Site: brandenburg
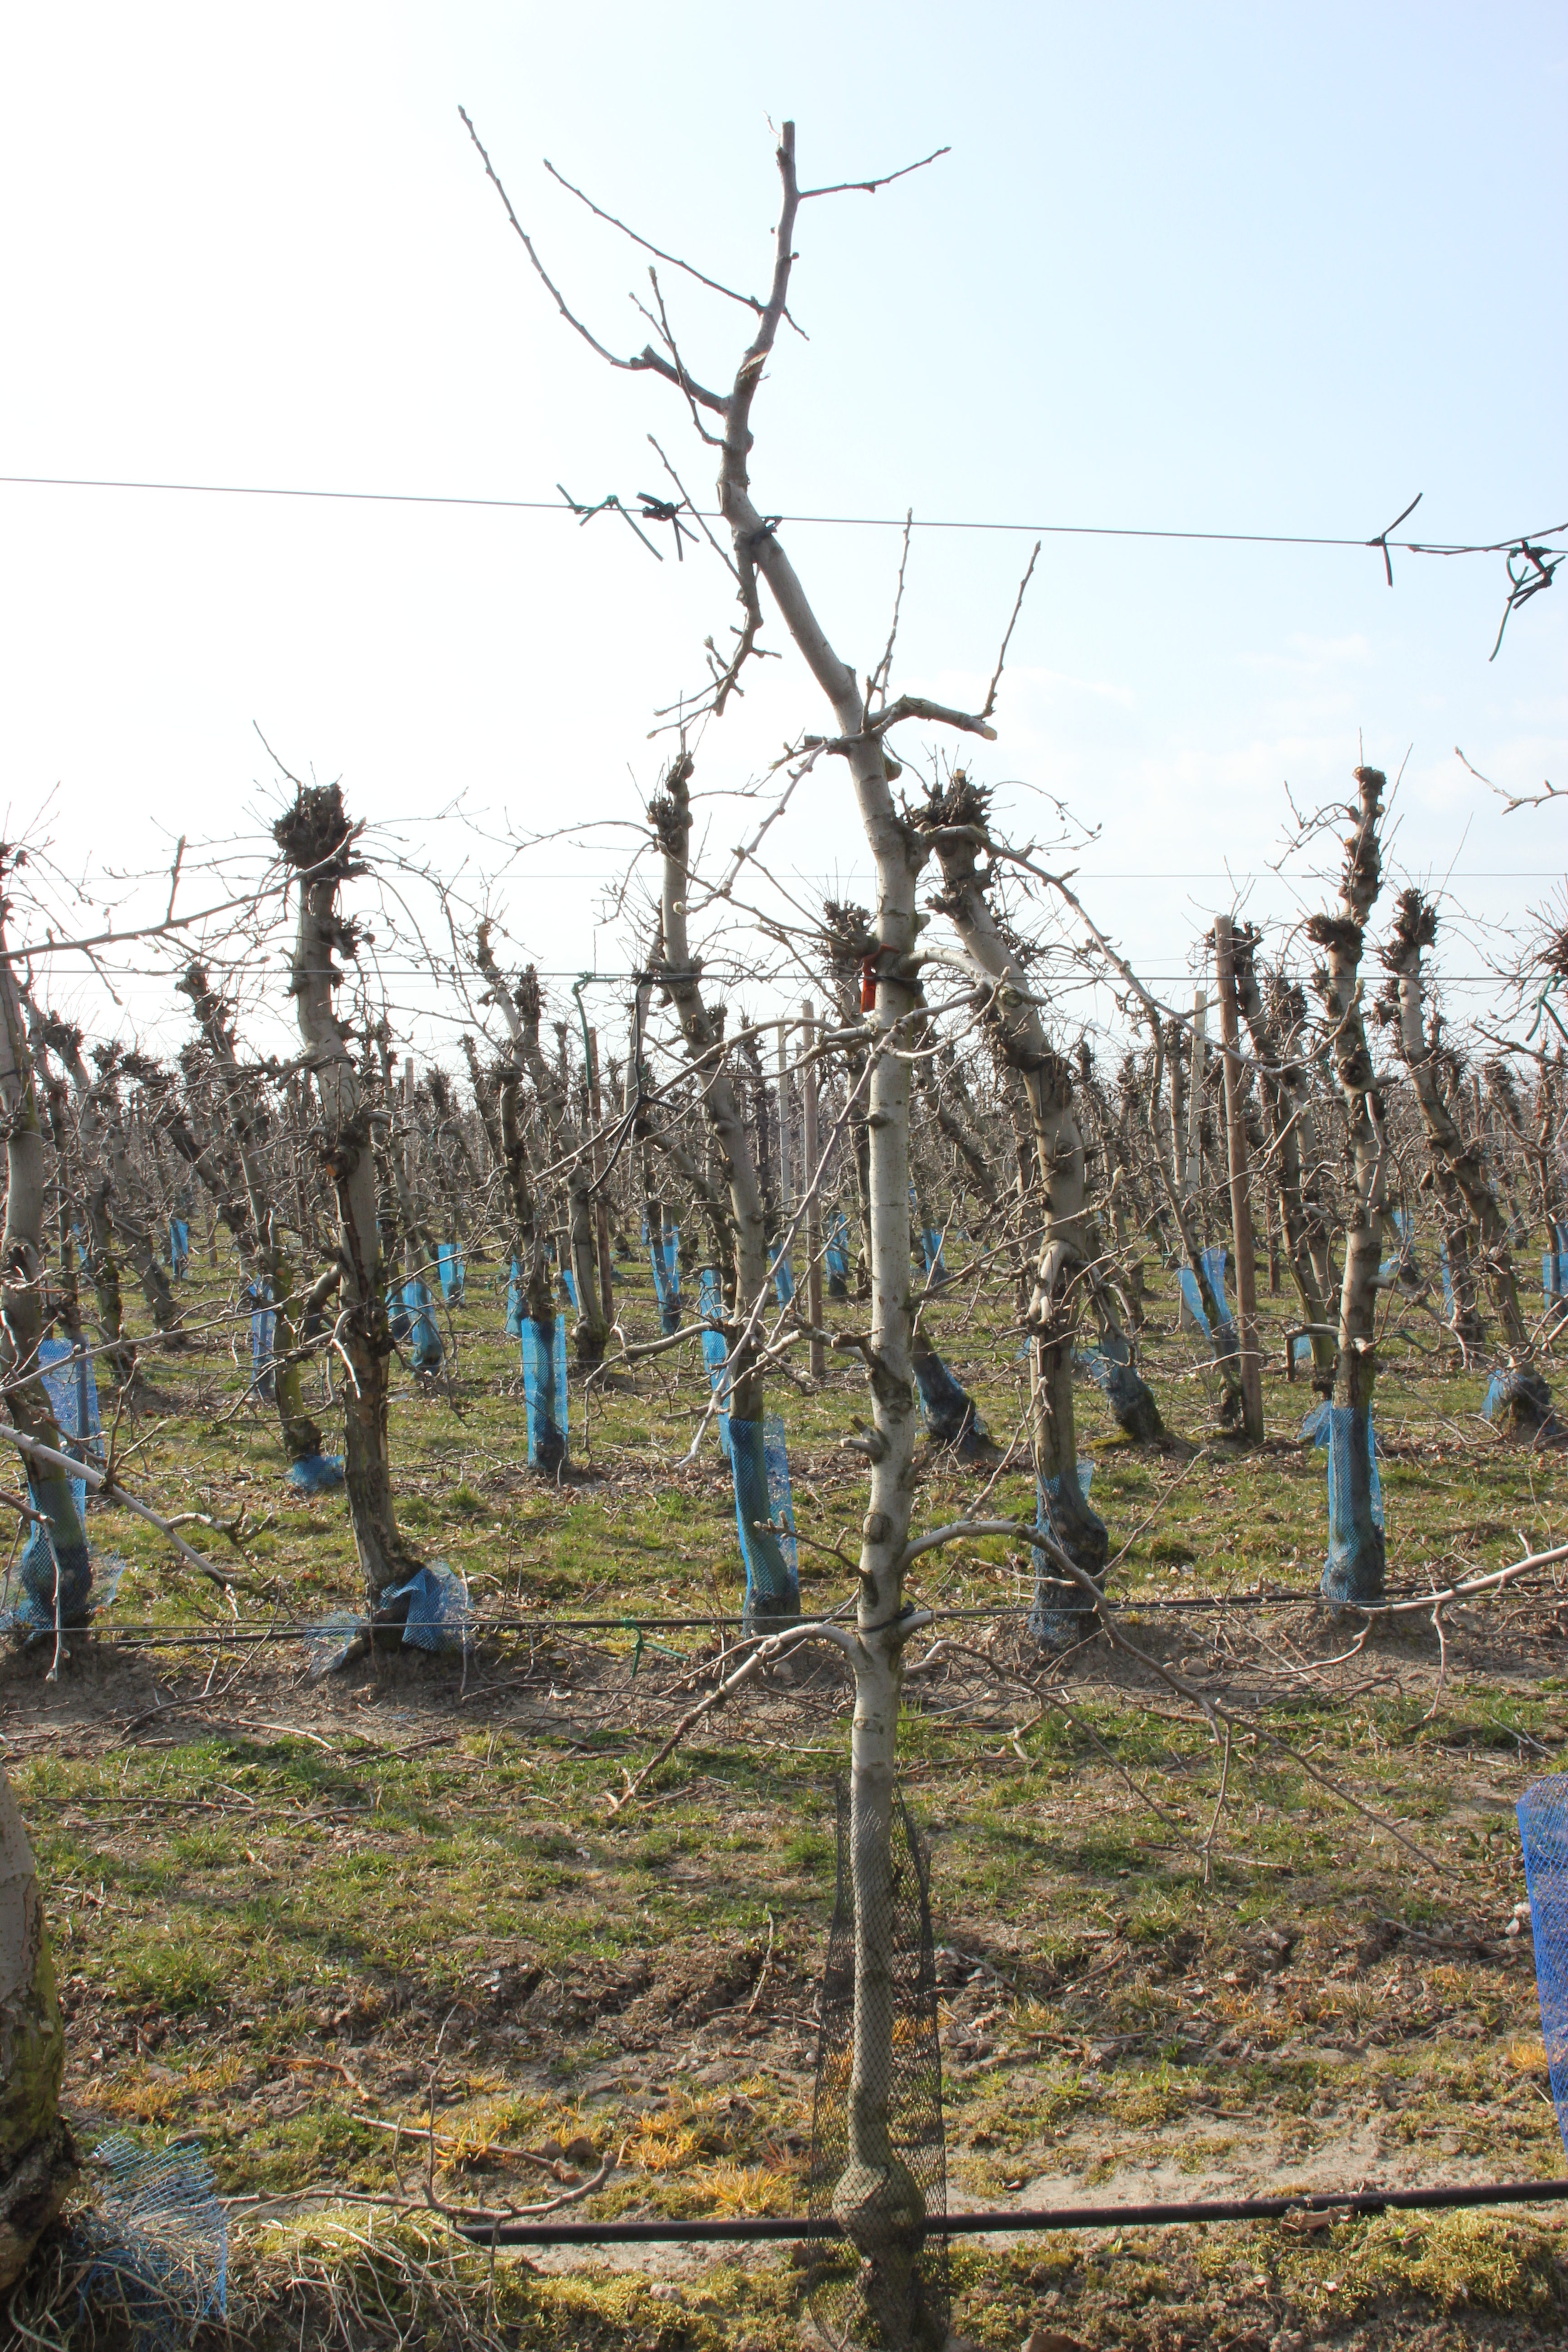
Growth stage (BBCH 03): Bud development